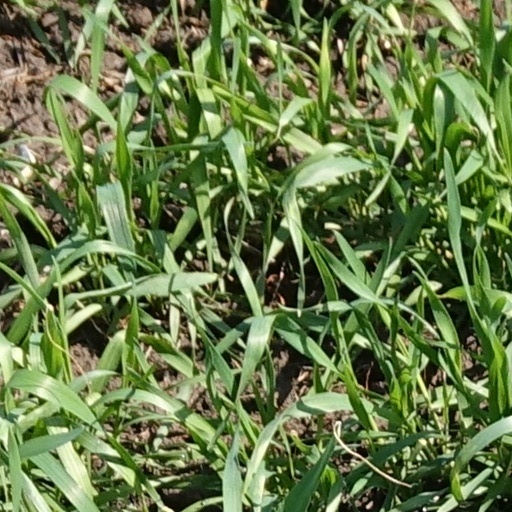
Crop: wheat